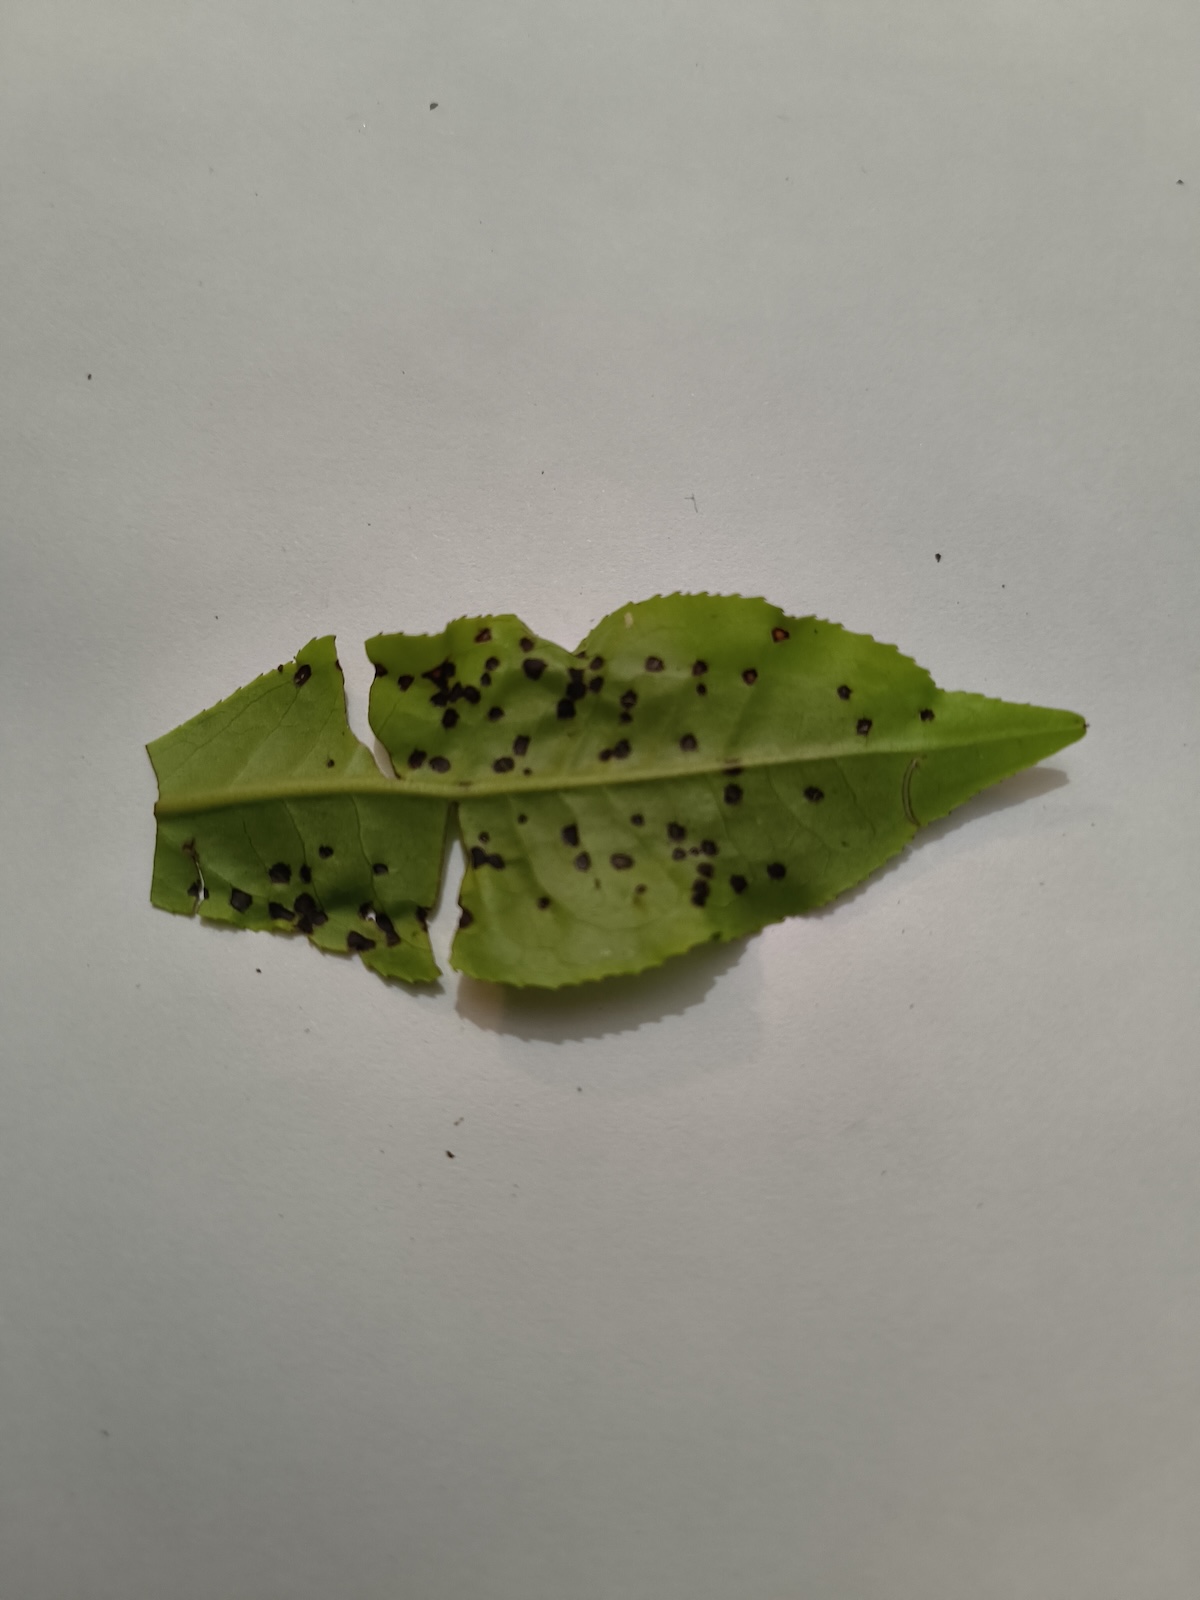
Label: Helopeltis